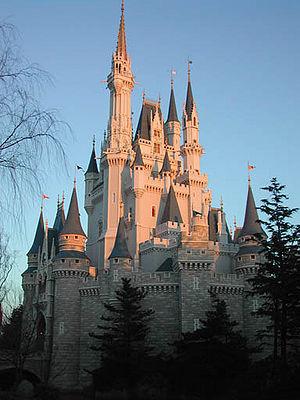
Tokyo Disneyland est le premier parc Disney construit en dehors des États-Unis, ouvert en 1983. Le parc se situe dans le complexe Tokyo Disney Resort. Il copie principalement le Magic Kingdom dont il reprend le plan et le château de Cendrillon. Mais les ajouts successifs depuis l'ouverture ont gommé un peu les ressemblances. Un élément particulier est l'absence d'un train ceinturant le parc ; celui-ci ne fait que le tour d'Adventureland et de Westernland.
Le Château de Cendrillon est le château de contes de fées occupant la place centrale de deux parcs à thèmes Disney : Magic Kingdom et Tokyo Disneyland. D'inspiration néogothique, son architecture est issue des esquisses de l'imagineer Herbert Ryman.